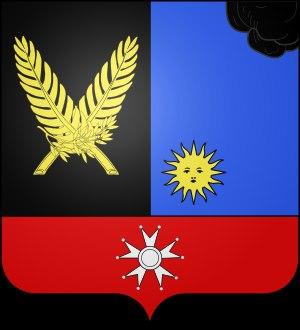
Gaspard Gilbert Delamalle, né le 25 octobre 1752 à Paris et mort le 22 avril 1834 dans la même ville est un avocat et haut fonctionnaire français, bâtonnier du Barreau de Paris à son rétablissement.